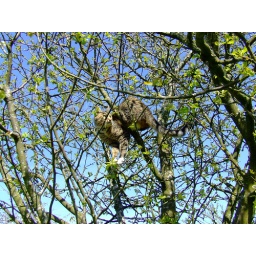
Oscar in the apple tree (14)